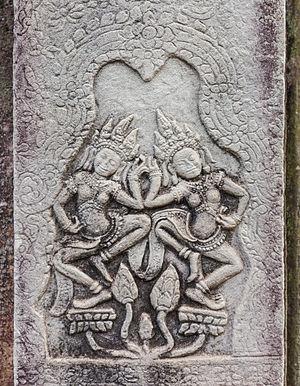
Le Bayon est le temple central de l'ancienne ville d'Angkor Thom, capitale des souverains khmers au début du XIIIᵉ siècle. Il est situé à l'intersection des routes Nord-Sud et Est-Ouest.